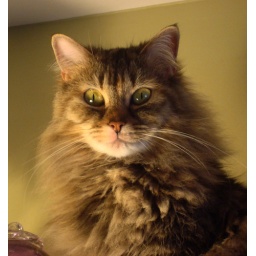
Taken as she was sitting high above on a shelf in the living room.